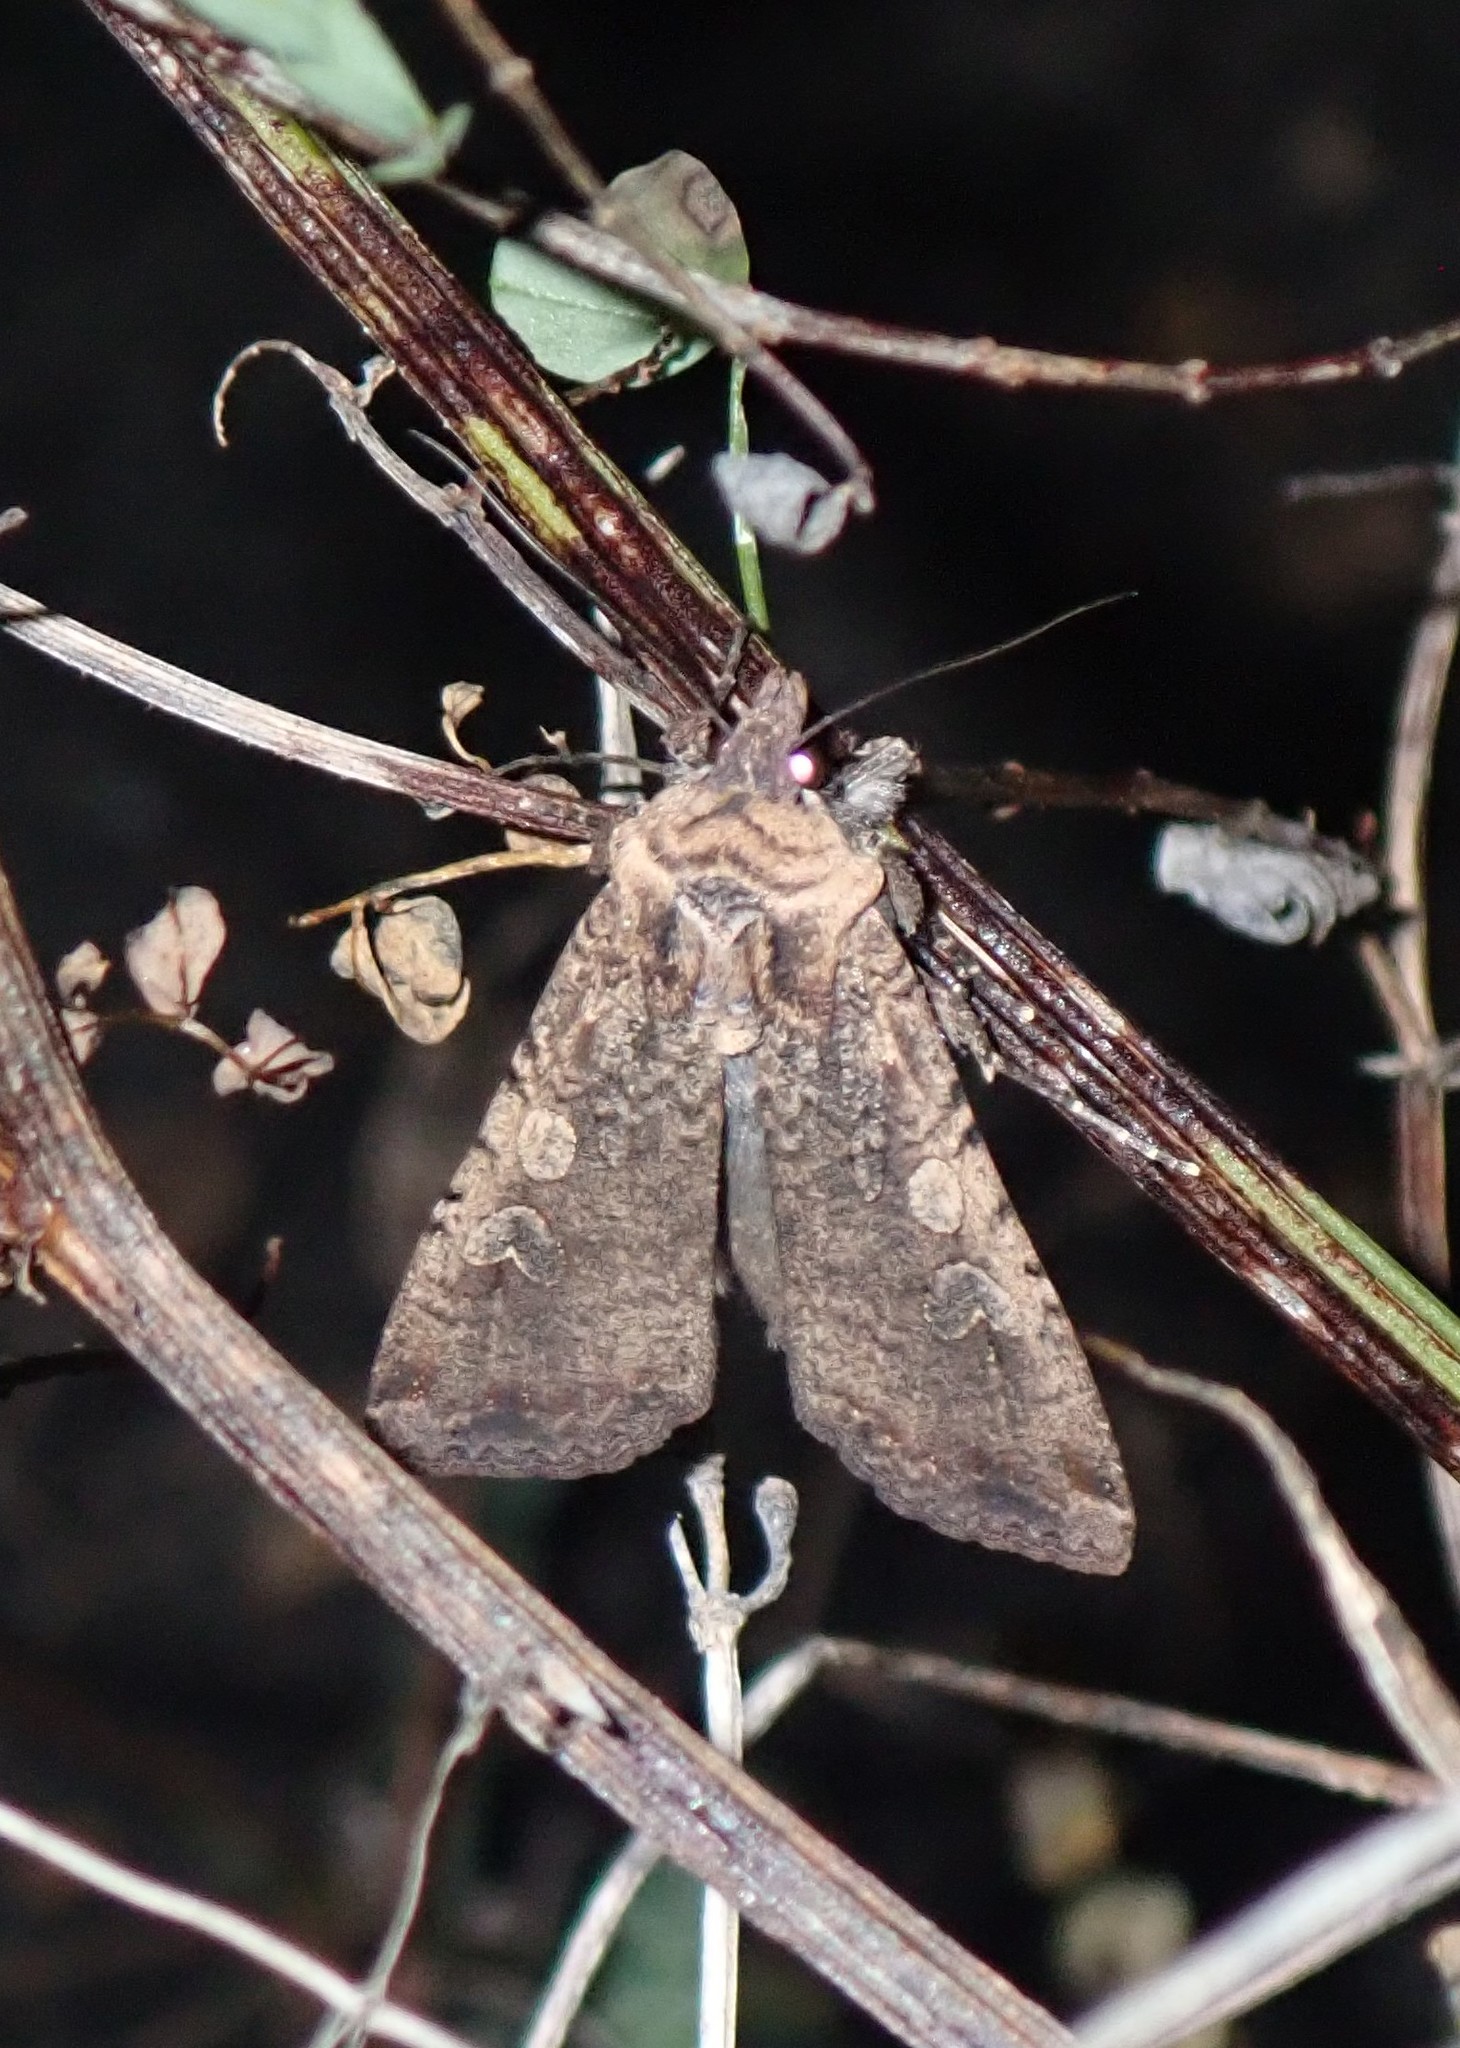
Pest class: cutworms